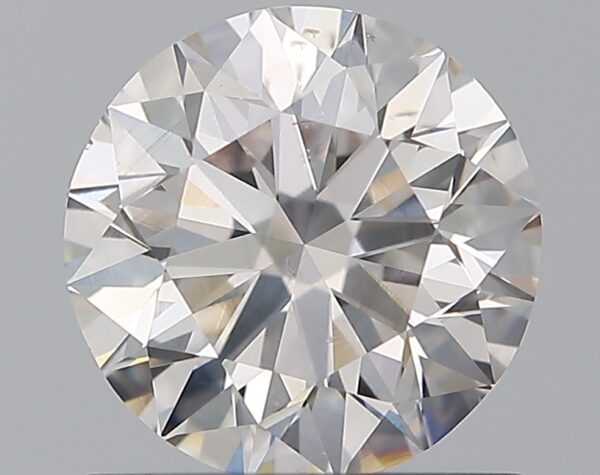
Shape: round
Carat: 1
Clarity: SI2
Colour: FANCY
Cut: EX
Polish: EX
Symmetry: EX
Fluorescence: N
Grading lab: GIA
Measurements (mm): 6.34 x 6.38 x 3.99